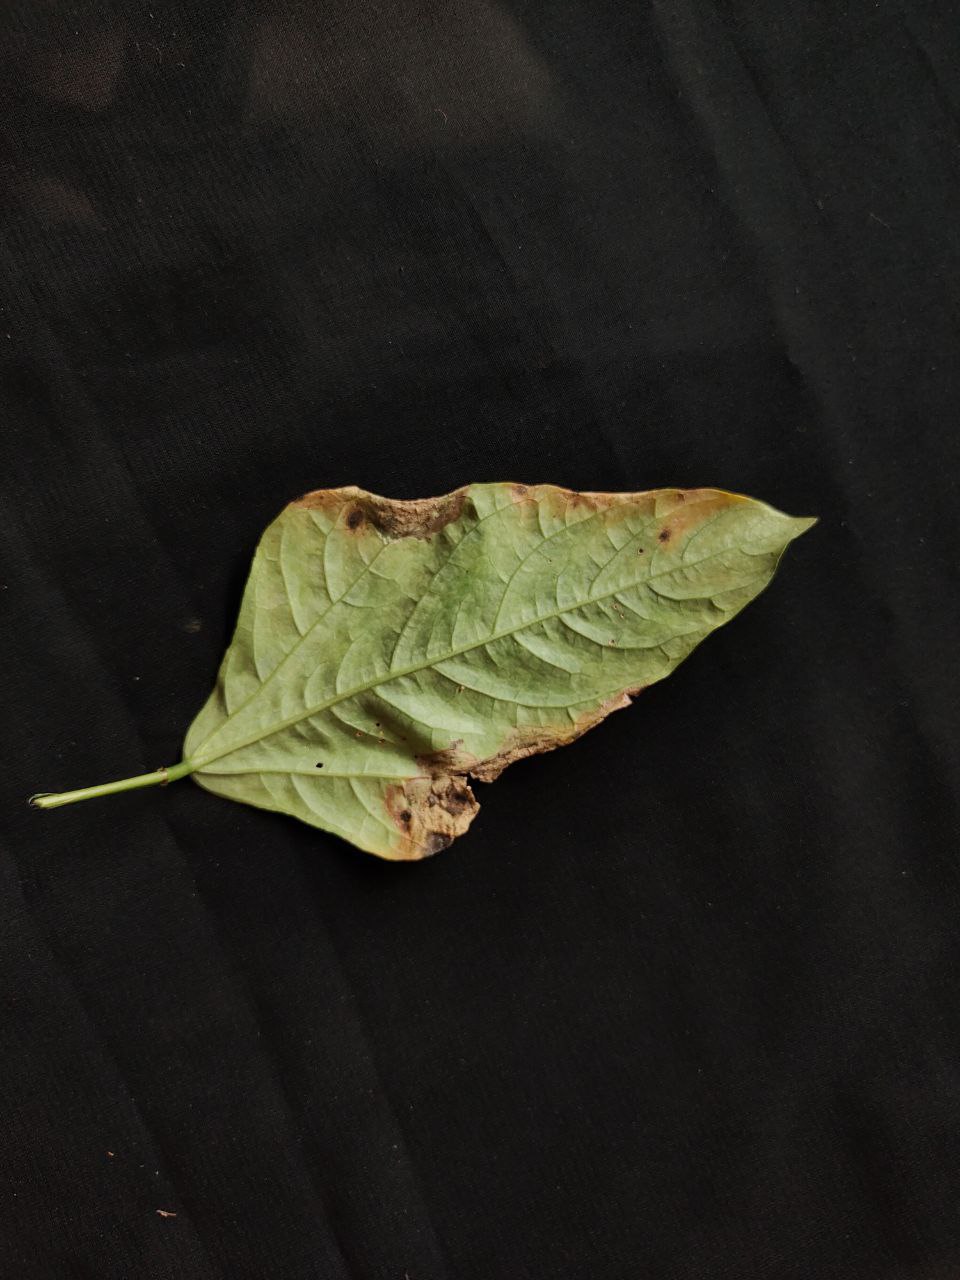
Crop: cowpea
Leaf condition: Bacterial wilt